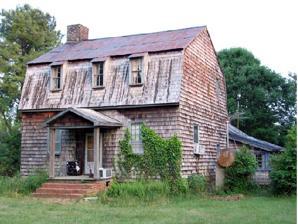
Building: Shemuel Kearney House
Country: United States of America
Year built: 1790
Historic 18th-century house in North Carolina, USA United States historic place Shemuel Kearney House U.S. National Register of Historic Places The Shemuel Kearney House at its original location near Franklinton, North Carolina before being moved. Show map of North Carolina Show map of the United States Location 1 miles S of Franklinton on U.S. 1, near Franklinton, North Carolina Coordinates 36°4′36″N 78°28′53″W / 36.07667°N 78.48139°W / 36.07667; -78.48139 Area 8 acres (3.2 ha) Built 1790 ( 1790 ) Built by Kearney, Shemuel Architectural style Georgian NRHP reference No. 75001261 Added to NRHP June 5, 1975 Shemuel Kearney House was a historic plantation house located near Franklinton , Franklin County, North Carolina , formerly at 2555 U.S. Highway 1 south of town.  In 2009, the house was dismantled and moved to nearby Louisburg for restoration as the original property was recently zoned by Franklin County for commercial use. Therefore, the building had to be relocated. The Shemuel Kearney House was reconstructed next to another historic residence, the Cooke House , on Peach Orchard Road in 2015. Although the National Register of Historic Places lists the house as being built in 1790, it was actually constructed in 1759 by Shemuel Kearney (1734–1808) and is currently the second oldest residence in Franklin County after Cascine Plantation which was built in 1752.  The home consists of a 1 + 1 ⁄ 2 -story, three-bay, gambrel roofed main block with a later one-story, gable roofed rear wing.  It has a simple, robust Georgian style finish. It was listed on the National Register of Historic Places in 1975. References